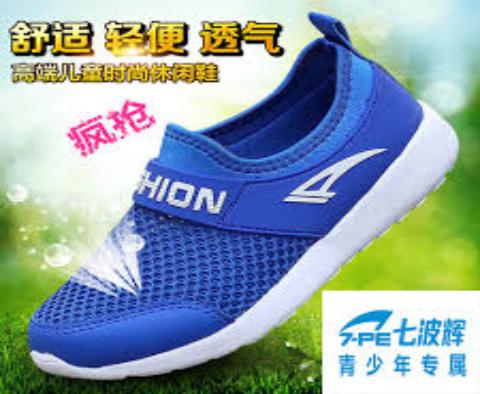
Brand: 7-PE
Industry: Clothes